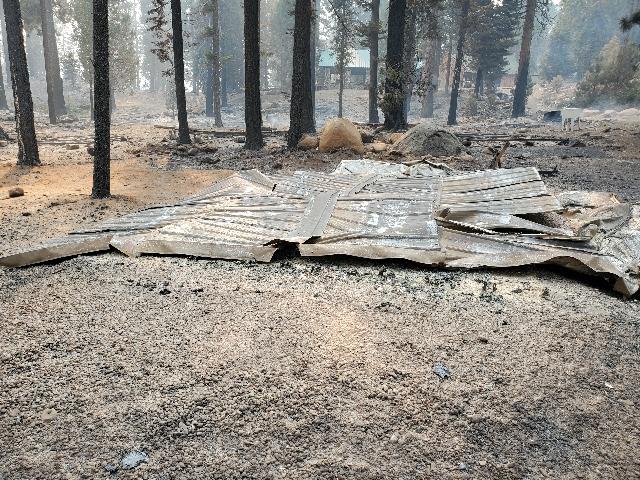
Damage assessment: destroyed